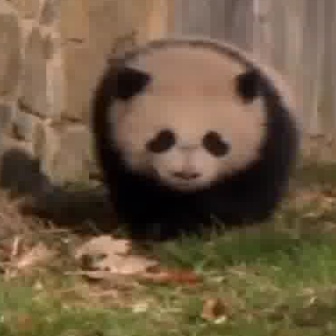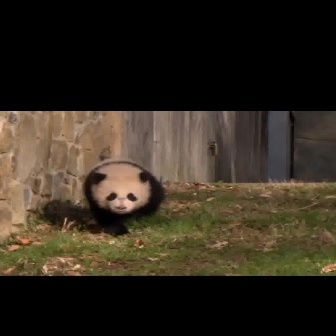
  Please identify the target specified by the bounding box [88,36,299,247] in the first image and locate it in the second image. Return the coordinates in [x_min,y_min,x_max,y_max] format.
Answer: [84,160,163,238]